Les Cours Mont-Royal

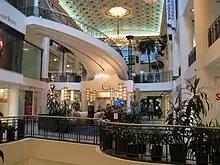
The former hotel lobby and chandelier within the current mall

The building was gutted and renovated at a cost of $140 million and converted to a mixed-use complex with a shopping mall in the lower levels and basement, connected to the Underground City, and offices above. It reopened in 1988 as Les Cours Mont-Royal. The only interior remnant of the original hotel is the original lobby, which contains a huge chandelier taken from the Monte Carlo casino. The shopping area is organized around four large courts, hence the French name "Les Cours". Under the main skylight there are six bird-human sculptures by the Inuk artist David Ruben Piqtoukun.